Hetappi Manga Kenkyūjo

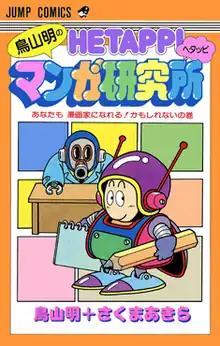
Volume cover

is a Japanese manga series by Akira Toriyama and Akira Sakuma. It is a collection of lessons on how to create manga published in Shueisha's magazine "Fresh Jump" between October 1982 to March 1984, and collected into a single released in May 1985. A remake by Yusuke Murata, titled "Hetappi Manga Kenkyūjo R", was serialized in Shueisha's "Weekly Shōnen Jump" from April 2008 to May 2010, with its chapters collected in a single volume released in June 2011.